VXE-6

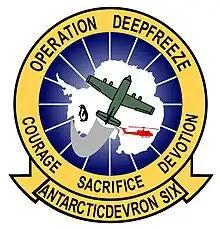
Insignia of Antarctic Development Squadron Six (VXE-6)

Antarctic Development Squadron Six (VXE-6 or ANTARCTIC DEVRON SIX, commonly referred to by its nickname, The Puckered Penguins) was a United States Navy air test and evaluation squadron based at Naval Air Station Point Mugu, California with forward operating bases at Christchurch, New Zealand, and McMurdo Station, Antarctica.